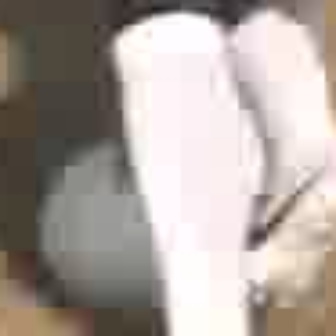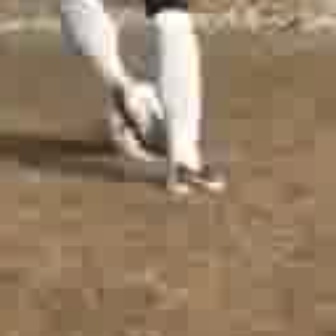
  Please identify the target specified by the bounding box [34,140,207,314] in the first image and locate it in the second image. Return the coordinates in [x_min,y_min,x_max,y_max] format.
Answer: [100,82,179,161]